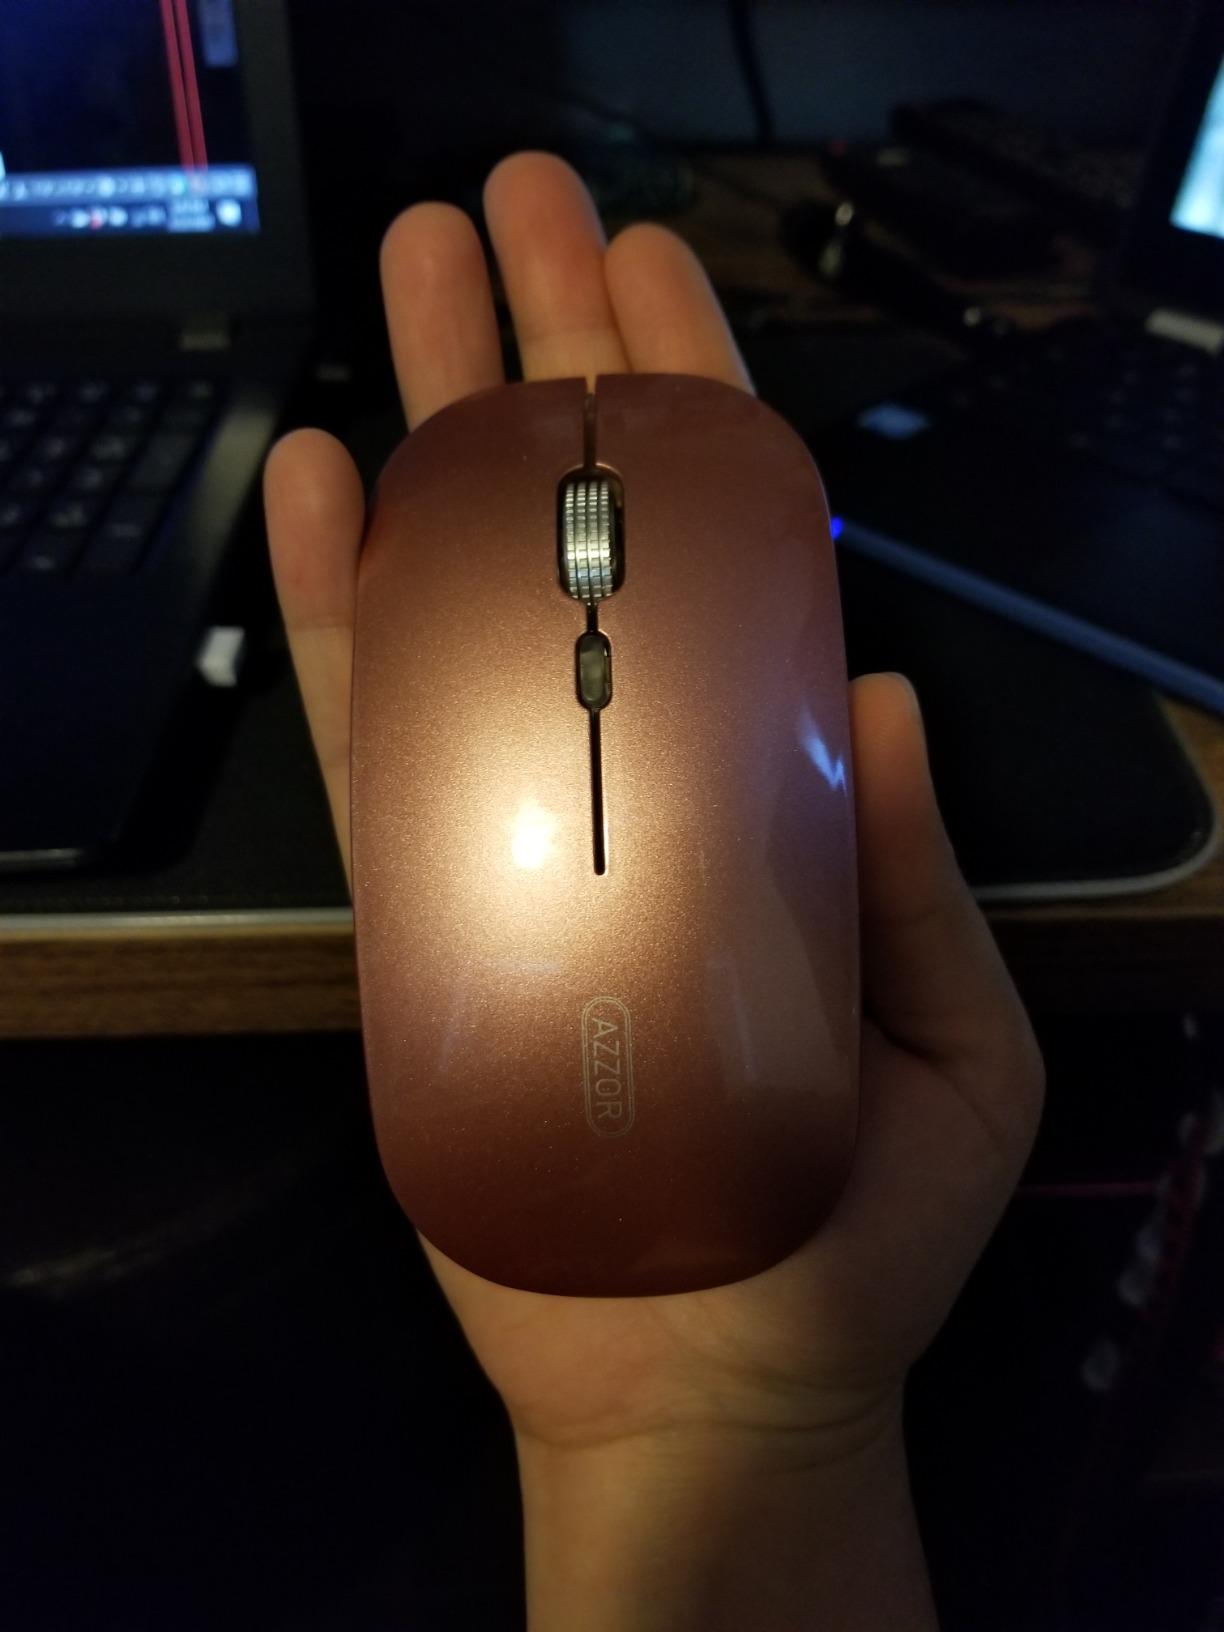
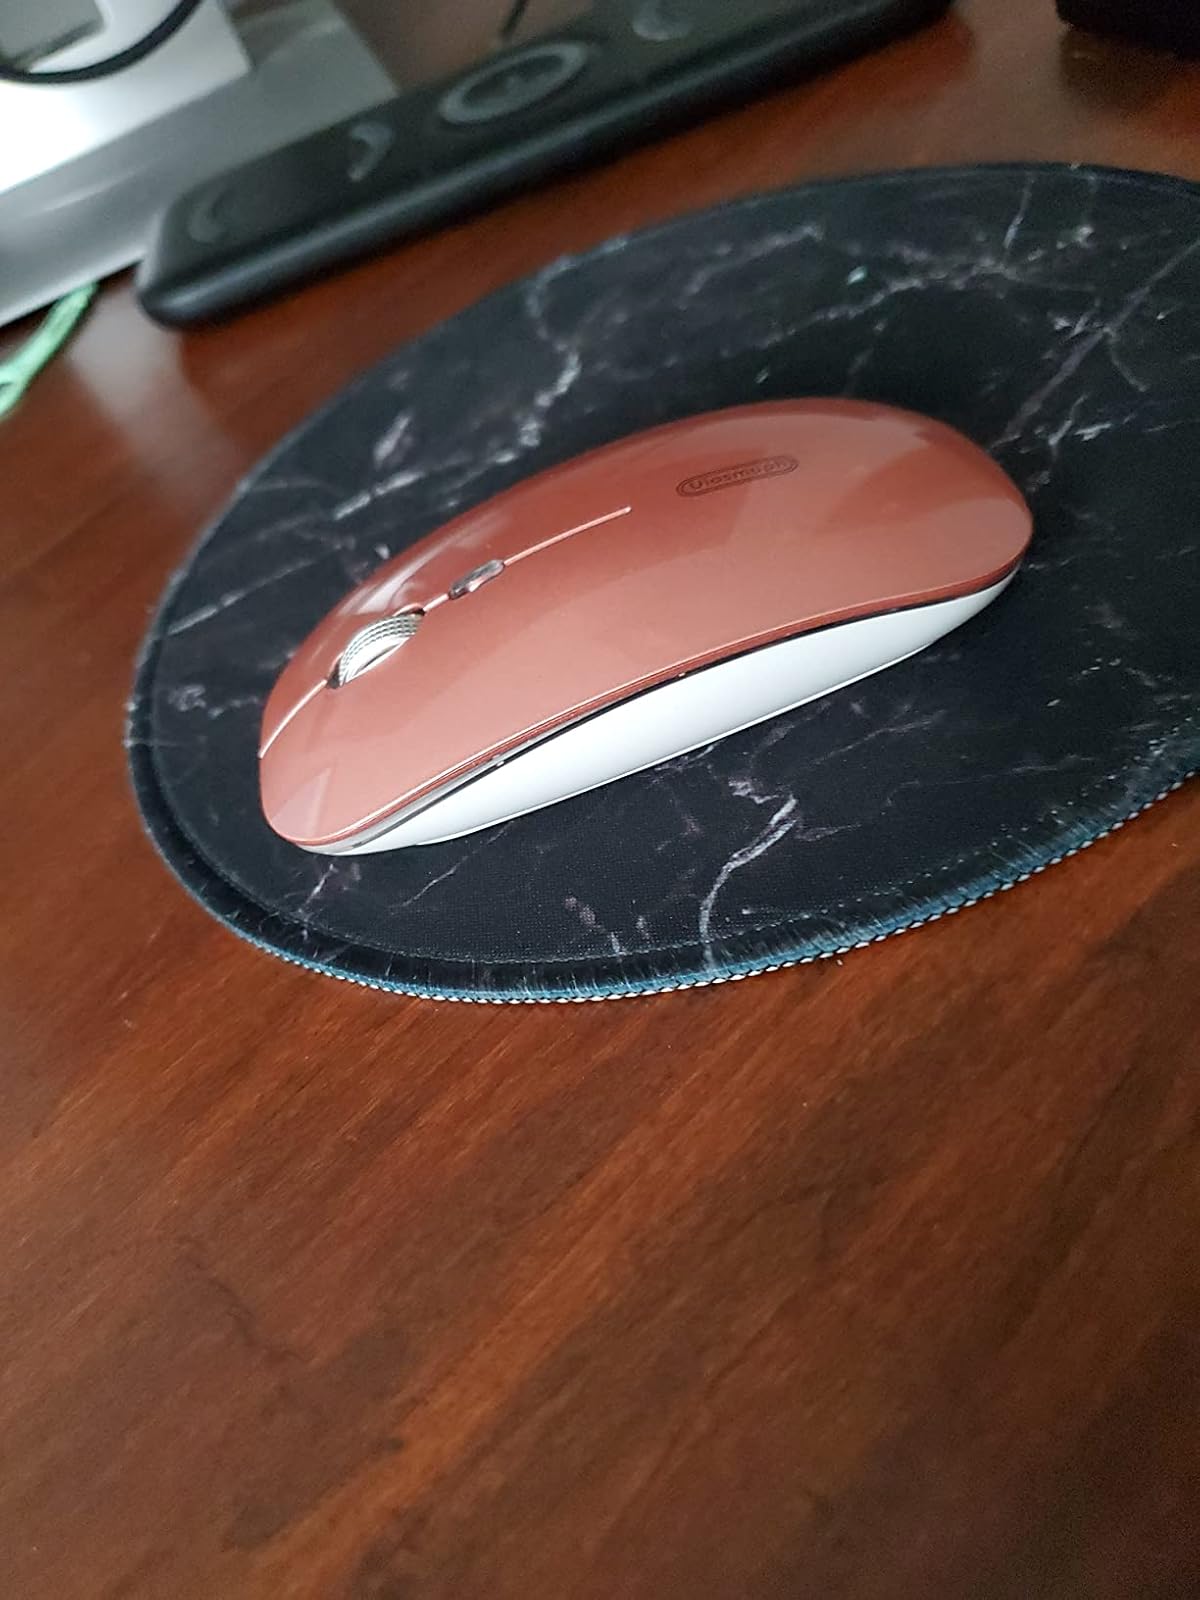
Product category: mouse
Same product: yes